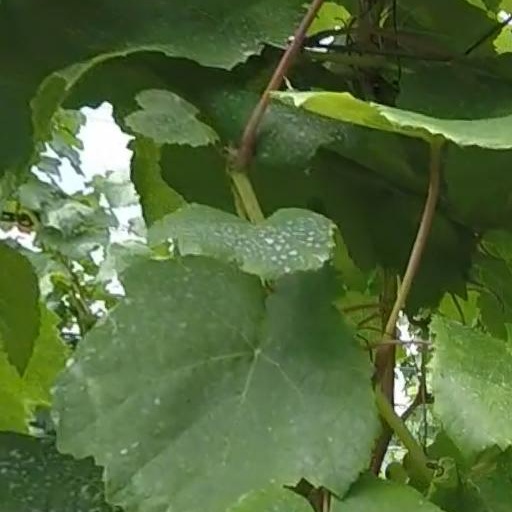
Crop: grape